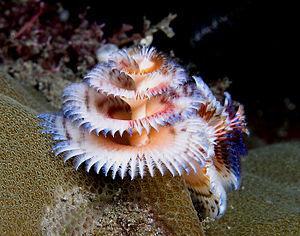
La microphagie suspensivore est un mode d'alimentation qui consiste à se nourrir d'organismes de très petite taille ou de particules organiques alimentaires en les filtrant du milieu aquatique dans lesquelles ils sont en suspension.